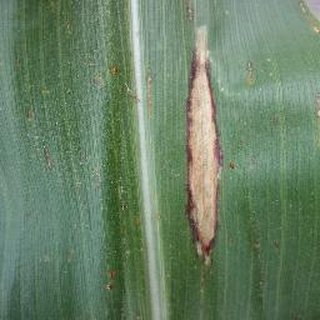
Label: corn_northern_leaf_blight